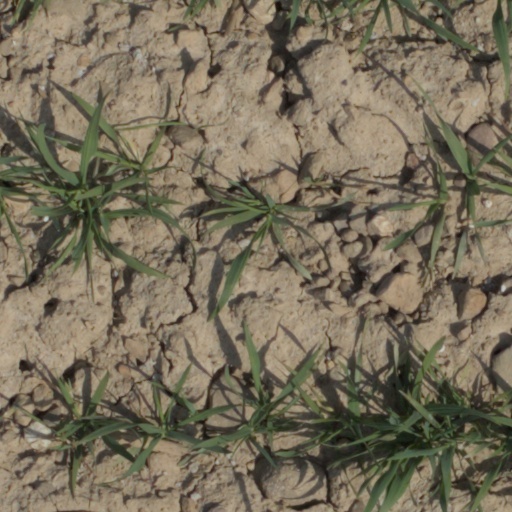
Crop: wheat